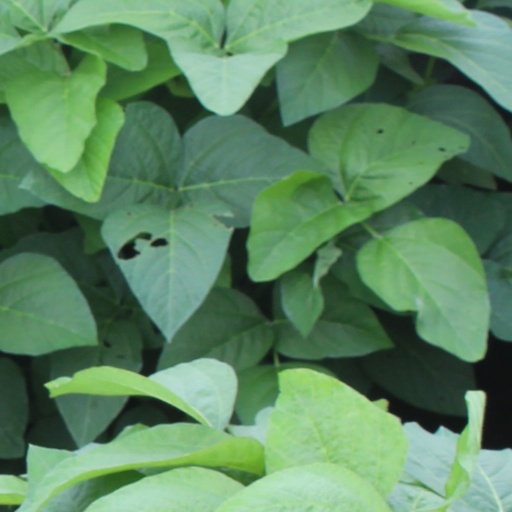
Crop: soybean